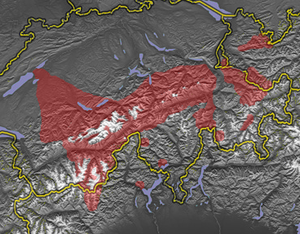
L'Italie comprend de nombreuses minorités linguistiques, religieuses et ethniques.
Le haut-valaisan ou walser est un dialecte germanique parlé dans le Haut-Valais qui s'apparente à celui du Canton d'Uri en Suisse.